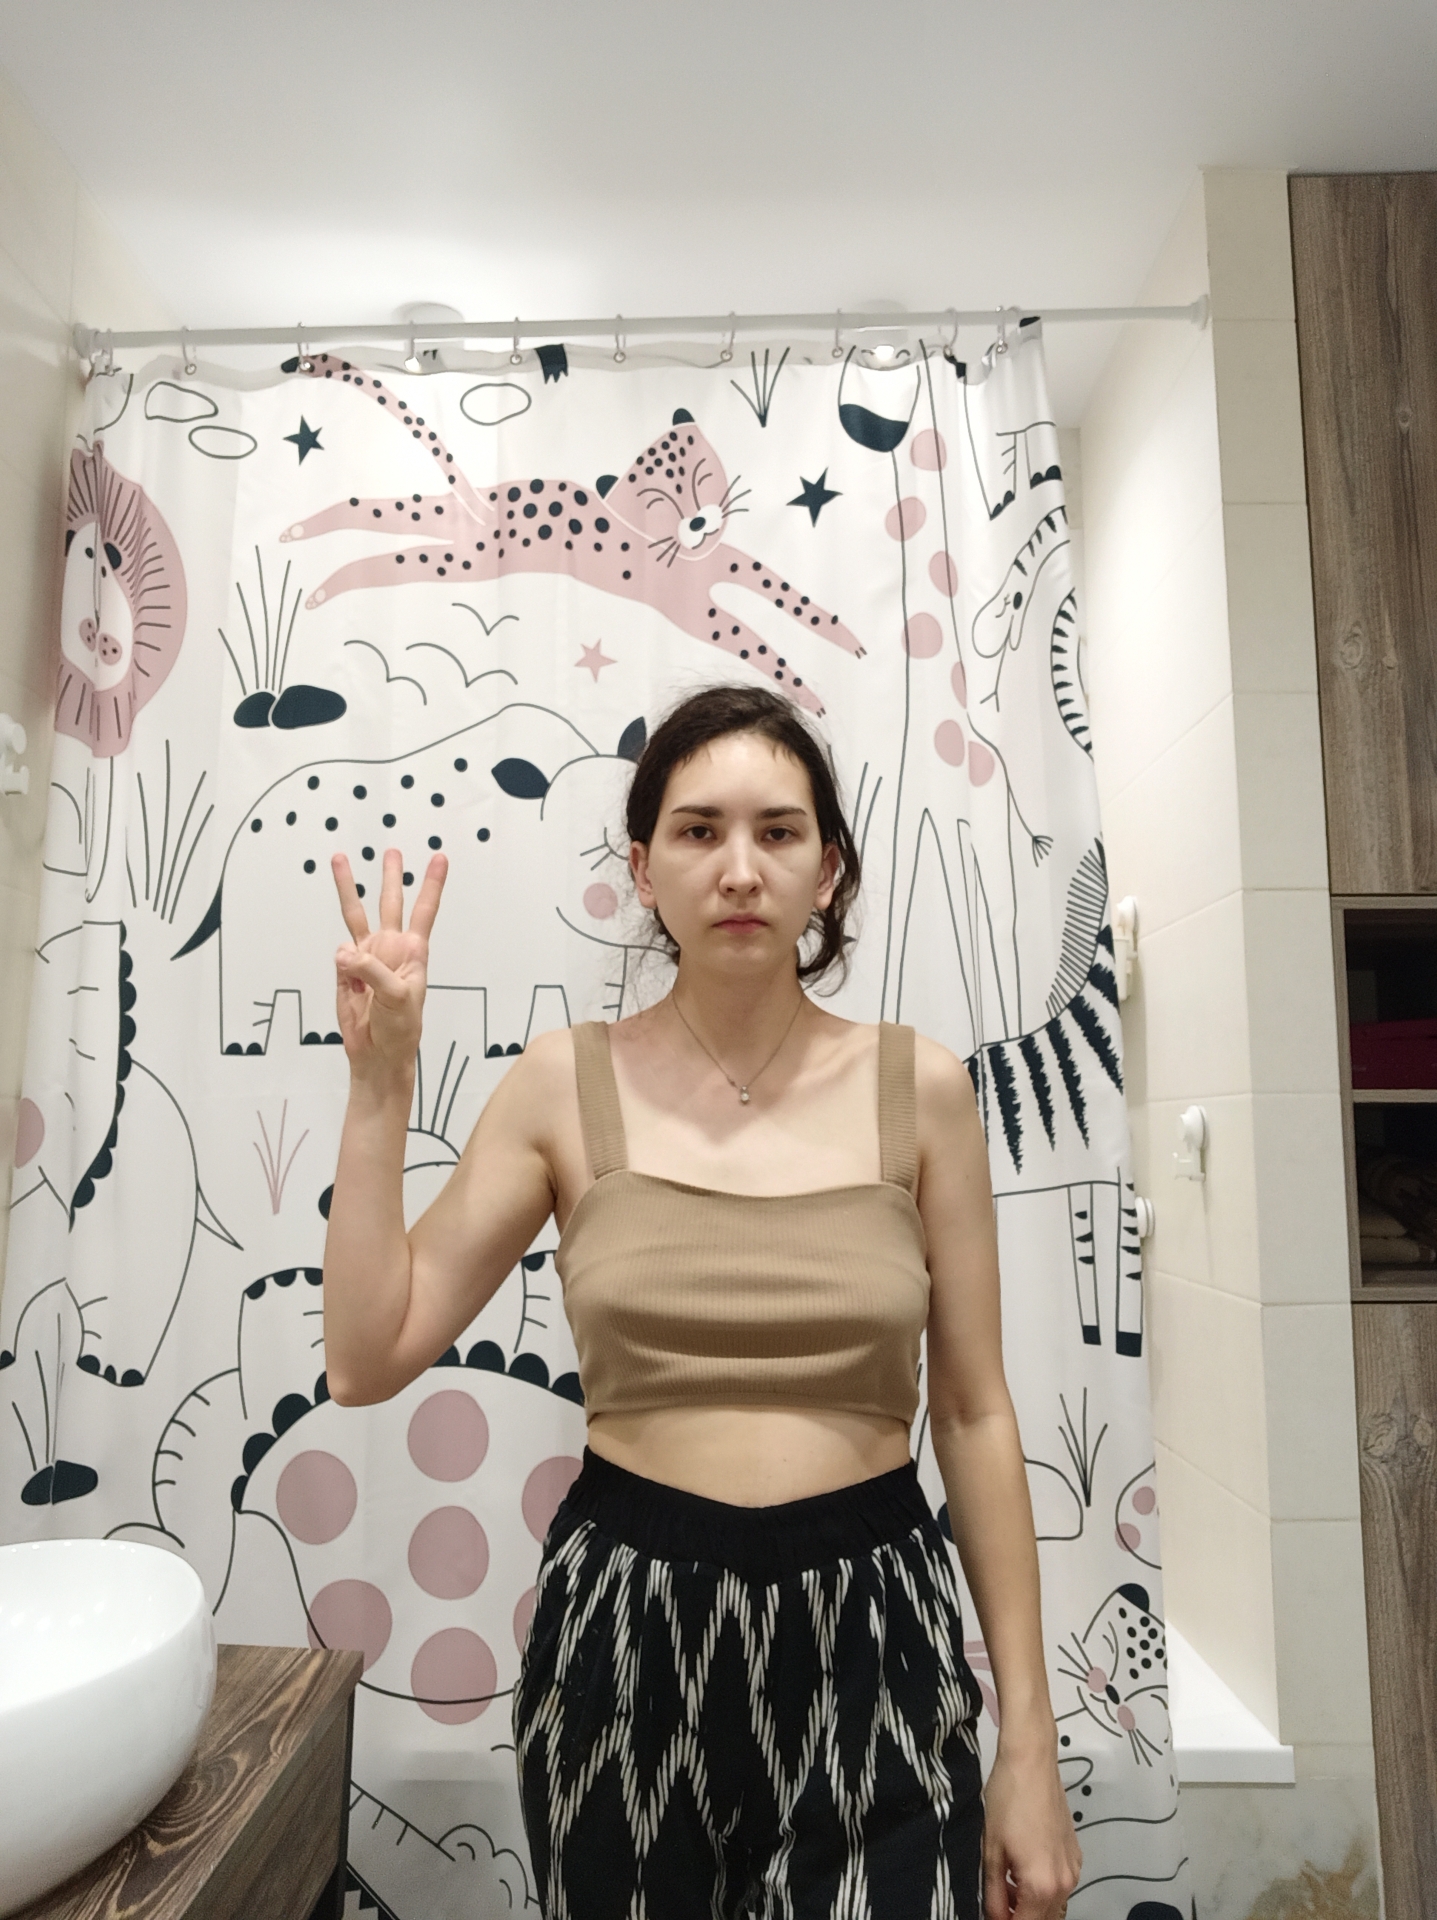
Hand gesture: three